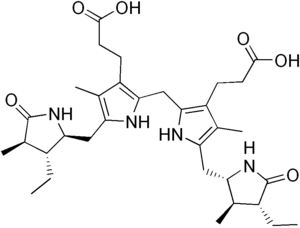
Le L-stercobilinogène est un métabolite incolore issu de la digestion de la bile et produit essentiellement par la dégradation de la bilirubine par les bactéries de la flore intestinale. Il est oxydé en stercobiline, responsable de la coloration des matières fécales.